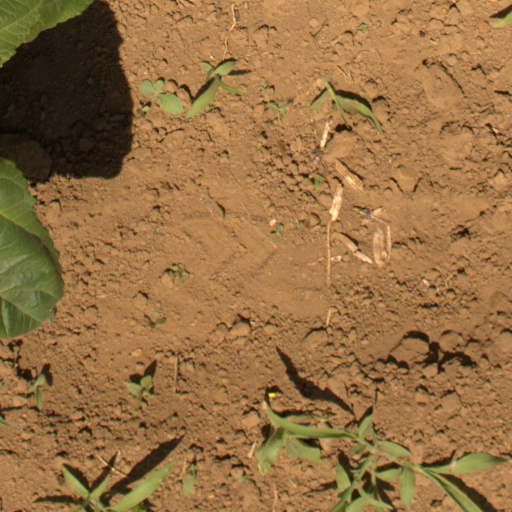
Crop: Jerusalem artichoke